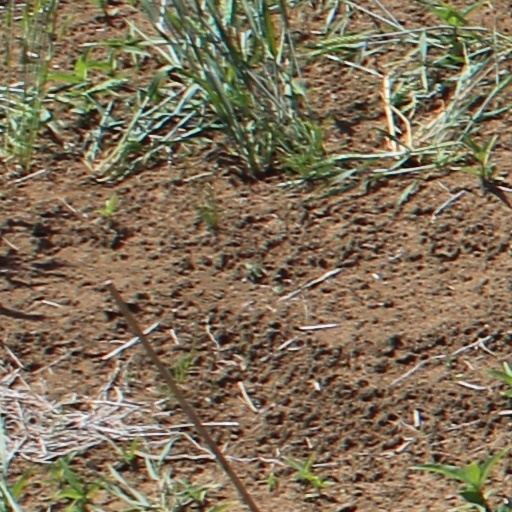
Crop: wheat